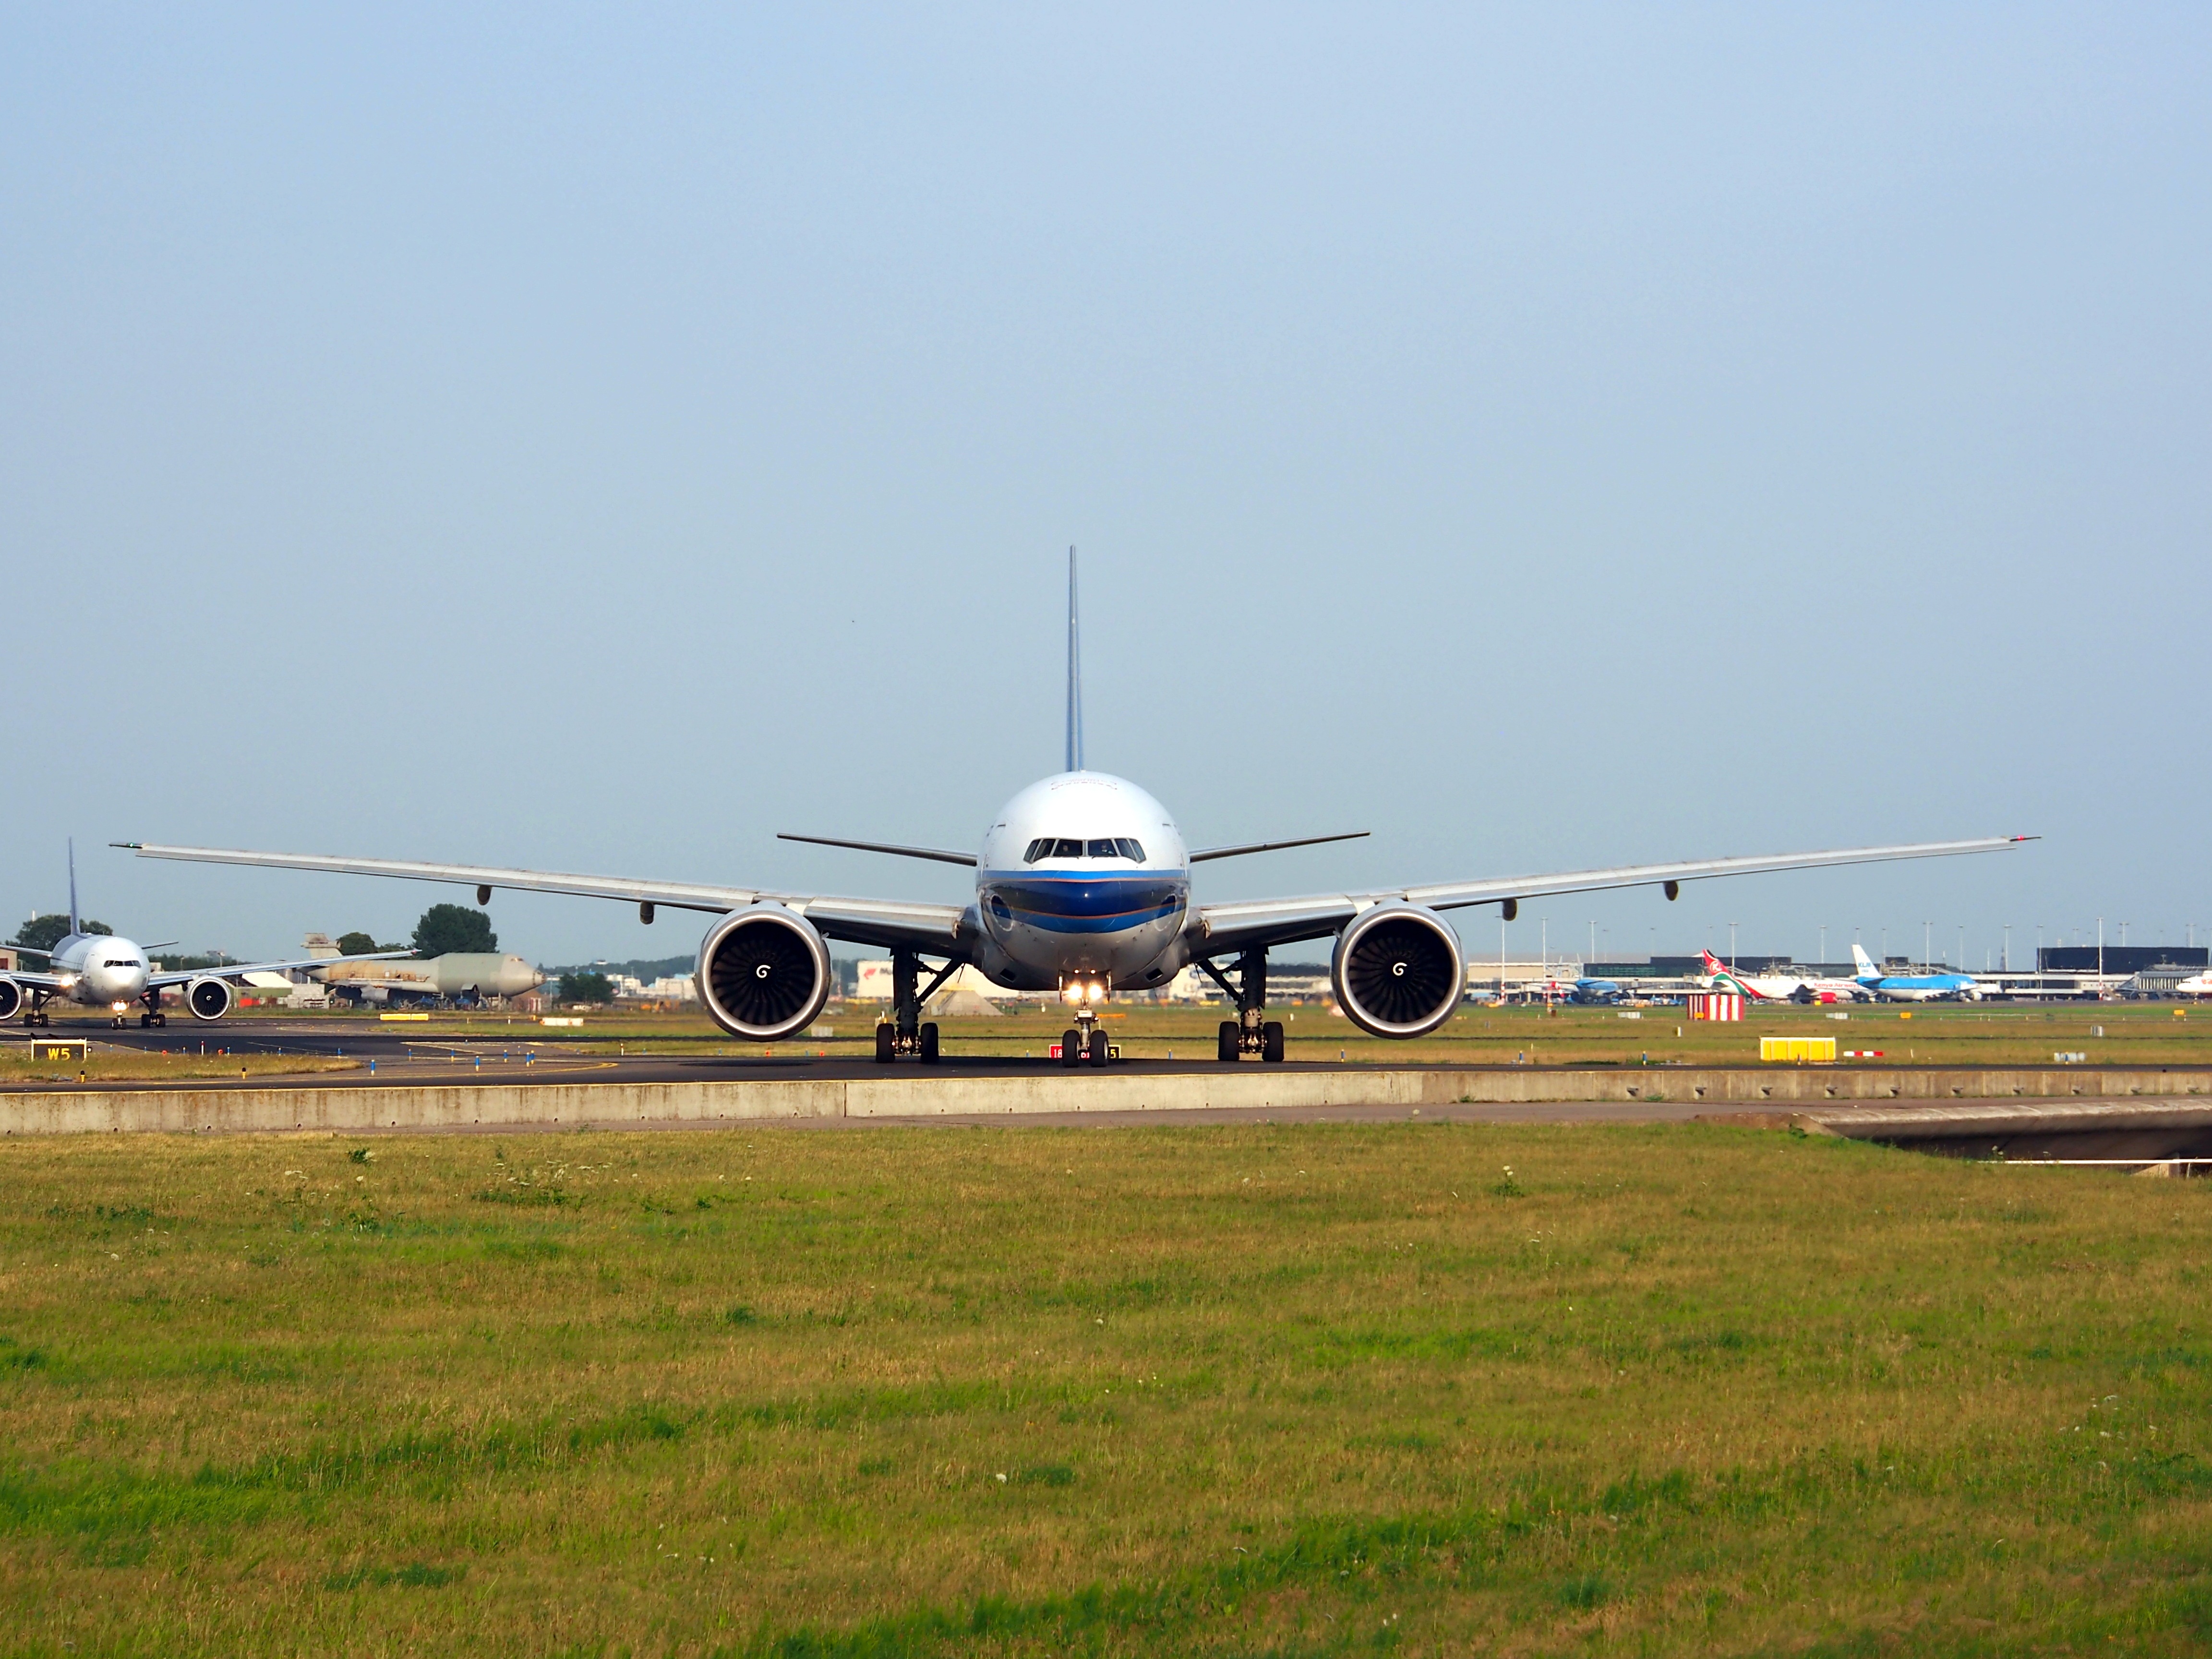
wing, airport, airplane, aircraft, jet, transportation, vehicle, airline, aviation, flight, airliner, airbus, landing, boeing, takeoff, air force, jet aircraft, airbus a330, boeing 777, taxiing, boeing 767, air travel, china southern airlines, boeing 757, atmosphere of earth, wide body aircraft